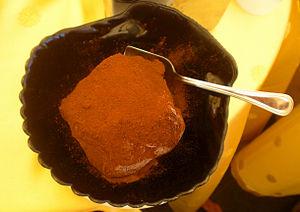
Le Tartufo di Pizzo est le nom d'un dessert artisanal, à base principalement de crème glacée, fabriqué traditionnellement à Pizzo dans la province de Vibo Valentia en Calabre. Son nom dérive de sa ressemblance avec la truffe noire.